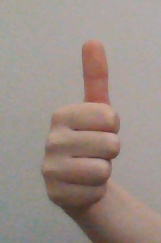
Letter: aleff